Trichopsomyia flavitarsis

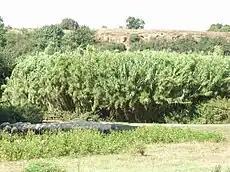
Habitat.Italy

Palearctic Fennoscandia South to the Pyrenees and north Spain. Ireland eastwards through North Europe and mountainous regions of Central Europe into European Russia and onto the Pacific coast.